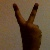
The image shows a hand gesture representing the number 2 in Indian Sign Language.